Matschie's tree-kangaroo

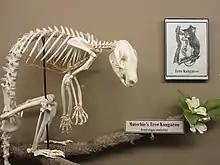
Matschie's tree-kangaroo skeleton on display at the Museum of Osteology, Oklahoma City, Oklahoma

Matschie's tree-kangaroos are restricted to the Huon peninsula of Papua New Guinea, a subdivision of Tumbanan faunal province, and are the only tree-kangaroos found there. They are also residents on the island of Umboi, which is just off the coast of Papua New Guinea. However, most scientists believe the tree-kangaroos were introduced onto this island and were not originally found there. The Matschies' prefer to live in deciduous forests and tropical rainforests because they remain in trees for most of their days. They mainly live in the northeast interior of New Guinea and their home range sizes consists of about 25 hectares of the area.